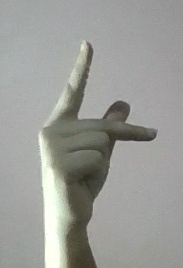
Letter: dha